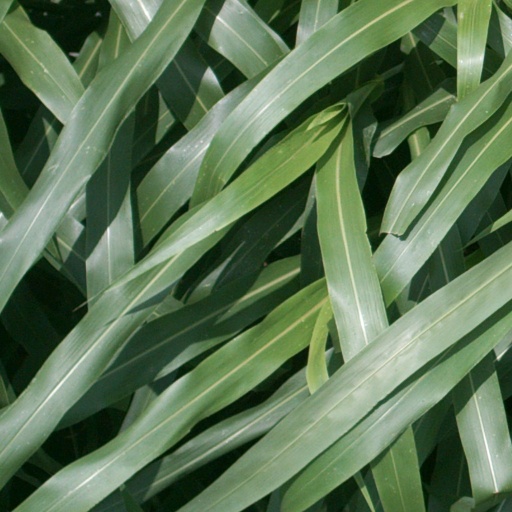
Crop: sorghum